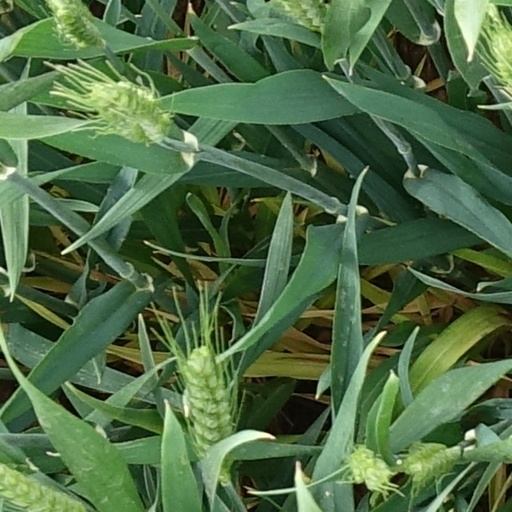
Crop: wheat